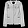
Label: Coat